Robert W. Warren

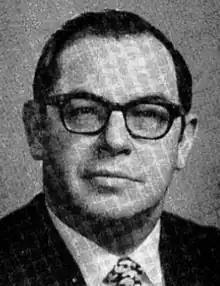

Robert Willis Warren (August 30, 1925 – August 20, 1998) was a United States district judge for the Eastern District of Wisconsin. He had previously served as attorney general of Wisconsin and represented Brown and Calumet Counties in the Wisconsin State Senate.